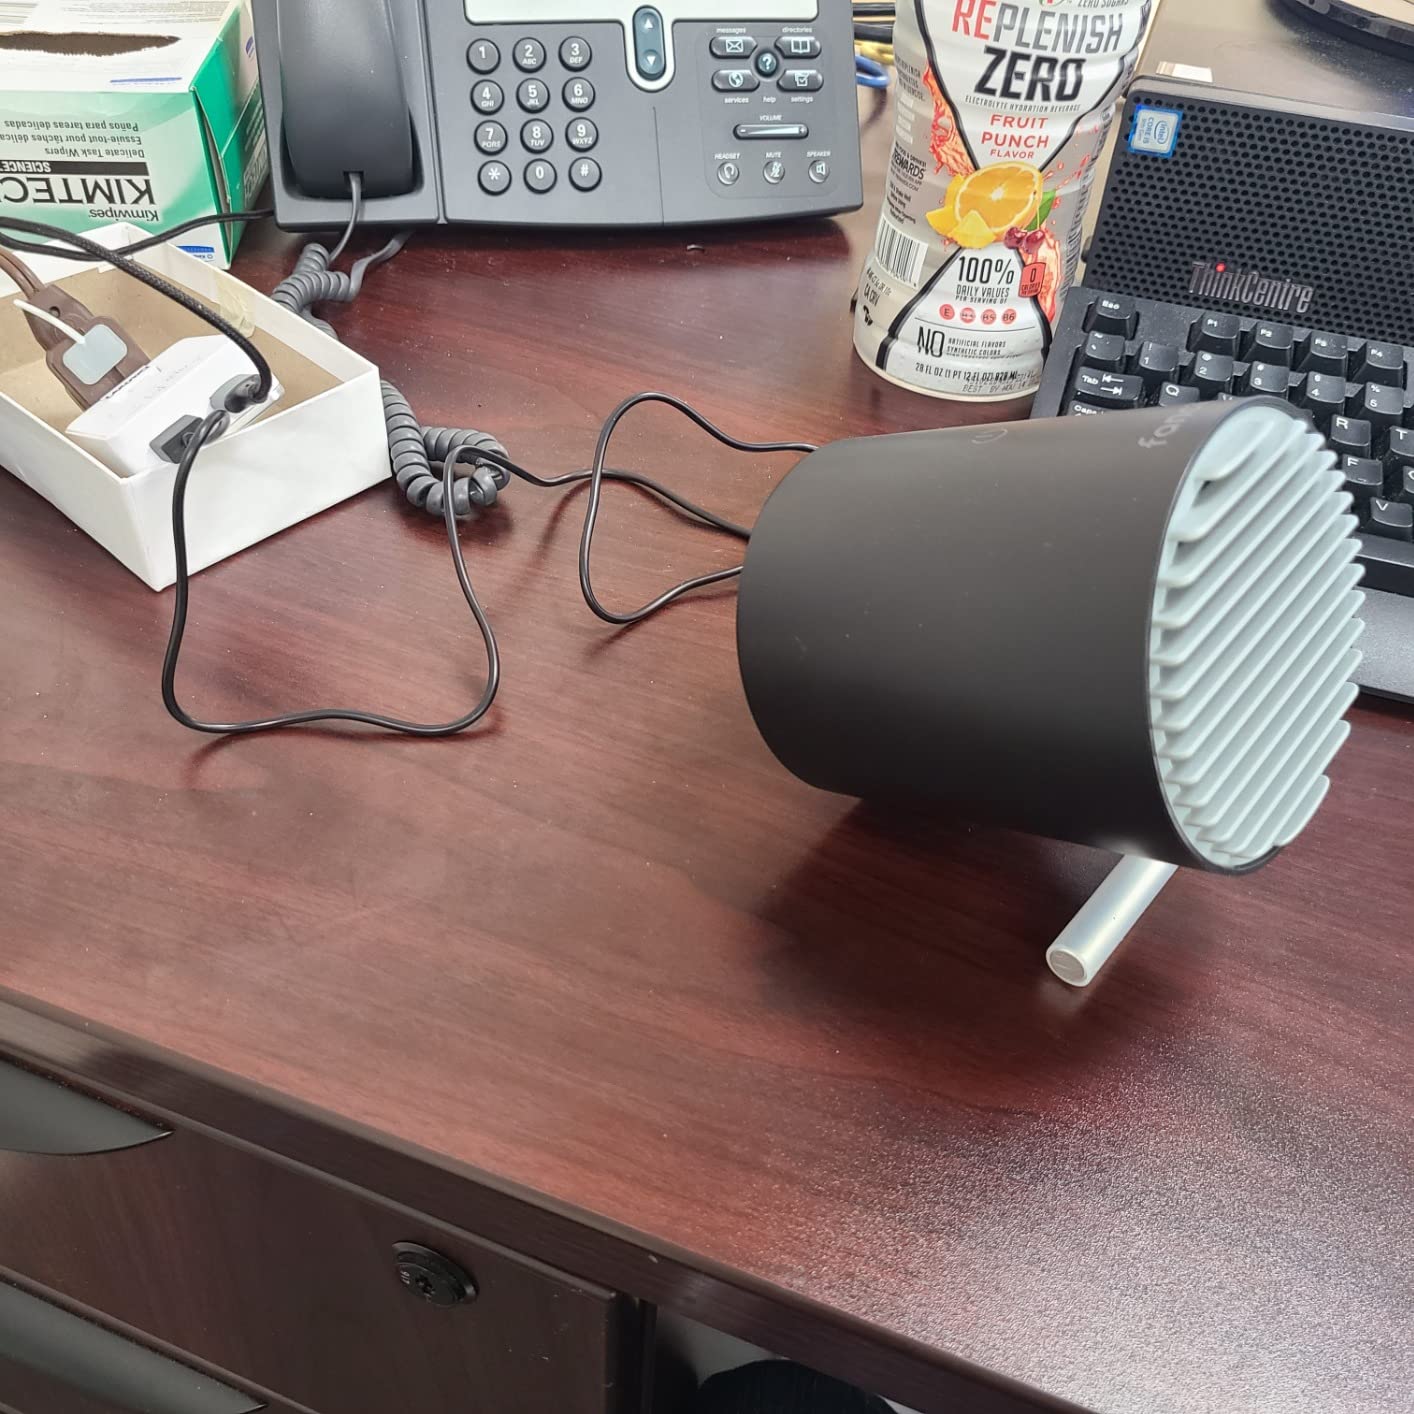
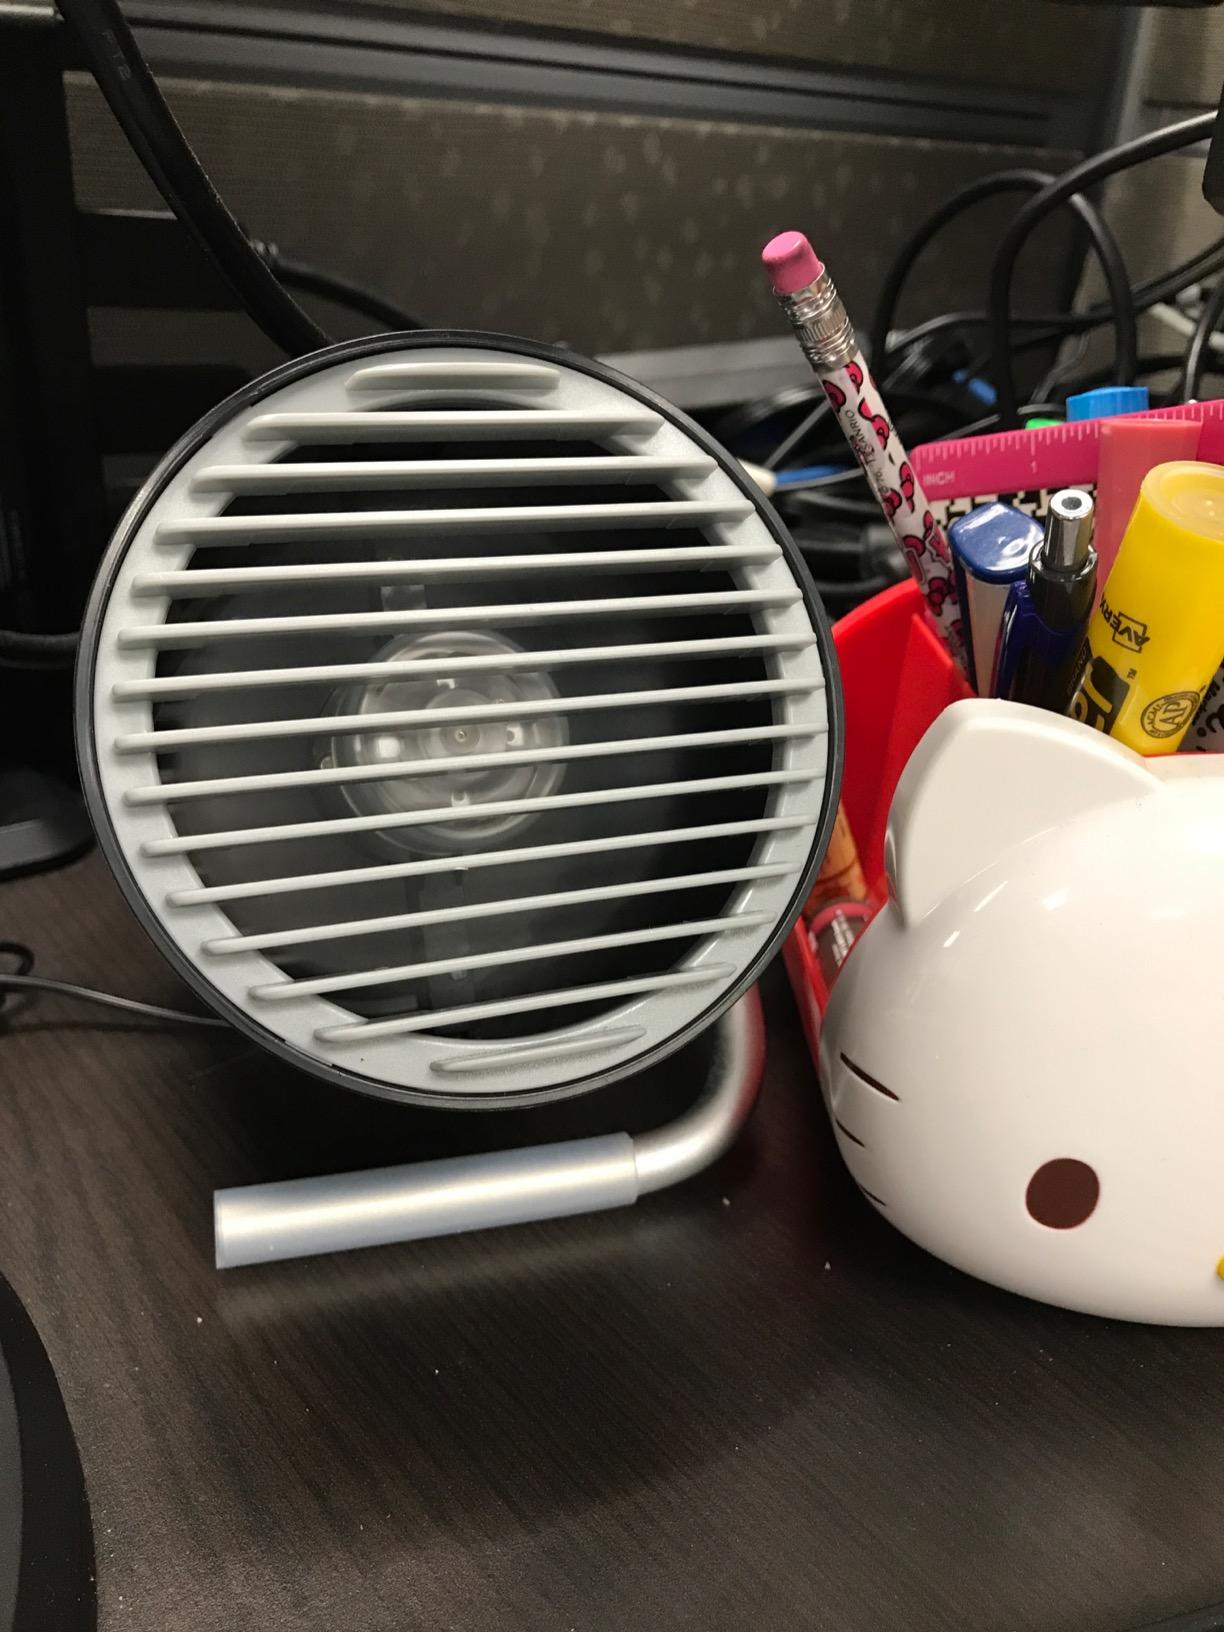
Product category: fan
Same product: yes